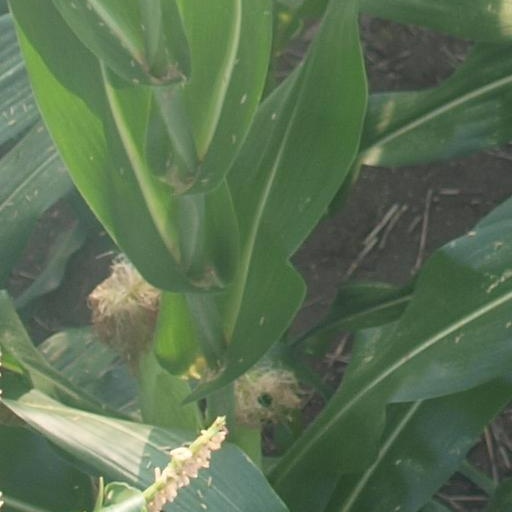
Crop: maize; corn